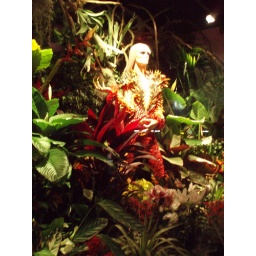
As seen in Macy's flower show window